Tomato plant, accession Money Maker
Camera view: horizontal (90 deg, fisheye); turntable rotation: 120 degrees
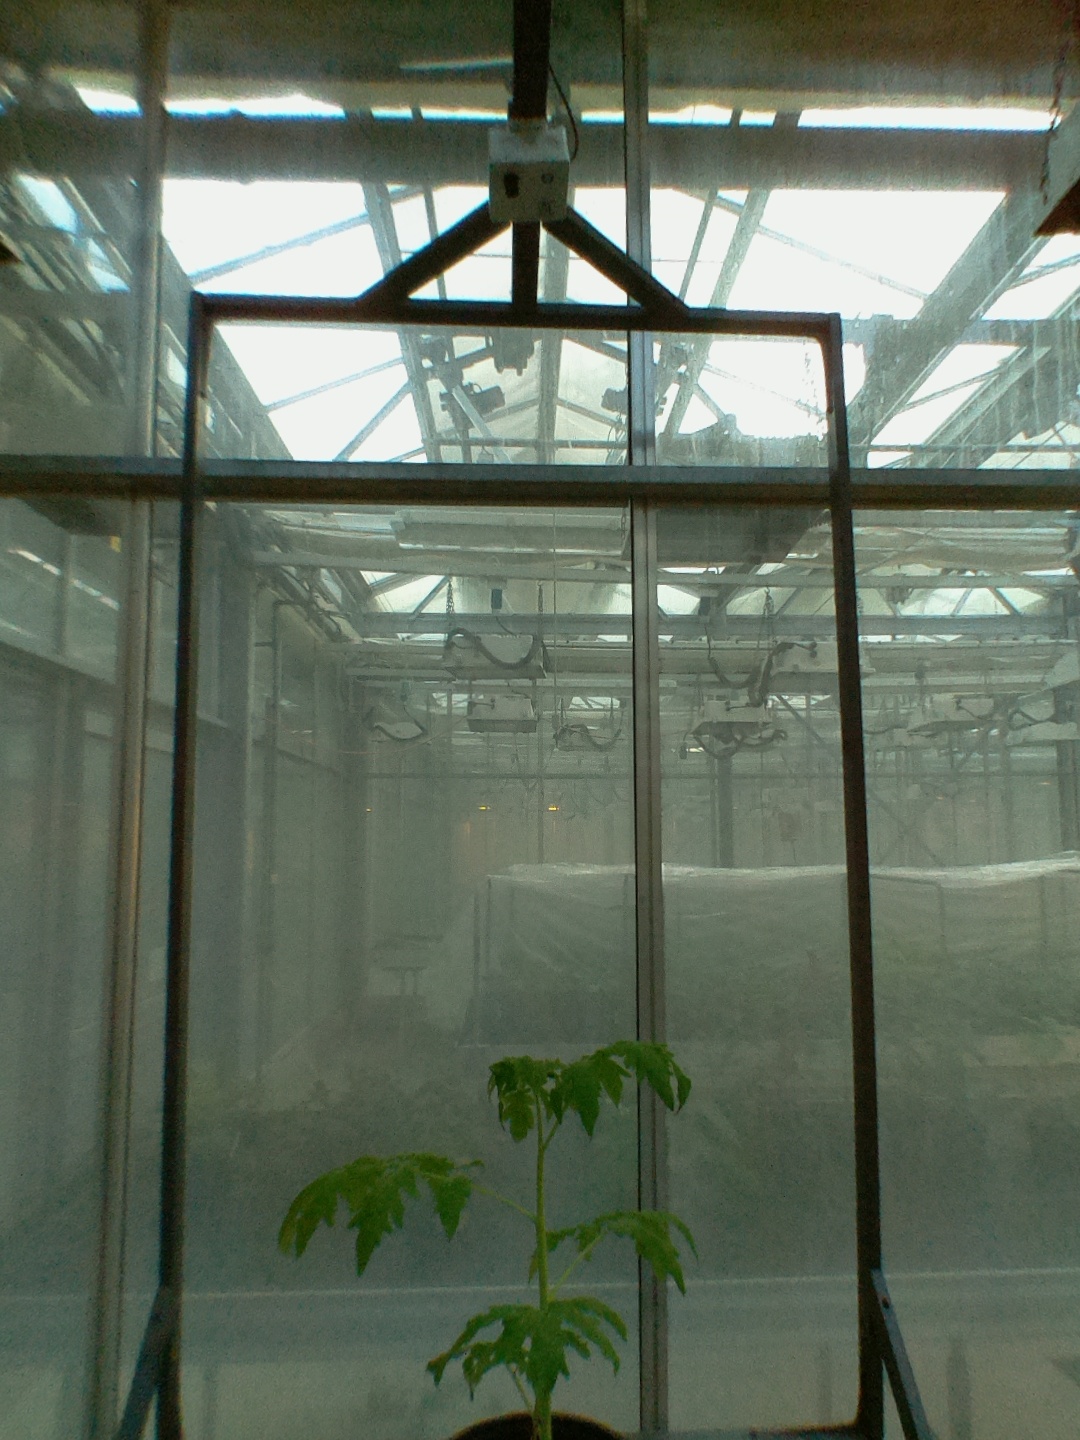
BBCH growth stage 13: 6 of true leaves visible